Willie Calhoun

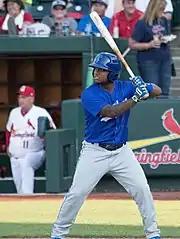
Calhoun with the Tulsa Drillers in 2016.

The Los Angeles Dodgers selected Calhoun in the fourth round of the 2015 MLB draft. He signed with the Dodgers for a signing bonus above $340,000, rather than transfer to Kansas State, and made his professional debut with the Ogden Raptors (with whom he was a Pioneer League mid-season All Star) and was later promoted to the Great Lakes Loons and Rancho Cucamonga Quakes. In 73 games between the three levels, he hit .316/.390/.519 with 11 home runs and 47 RBIs, as he played second base.